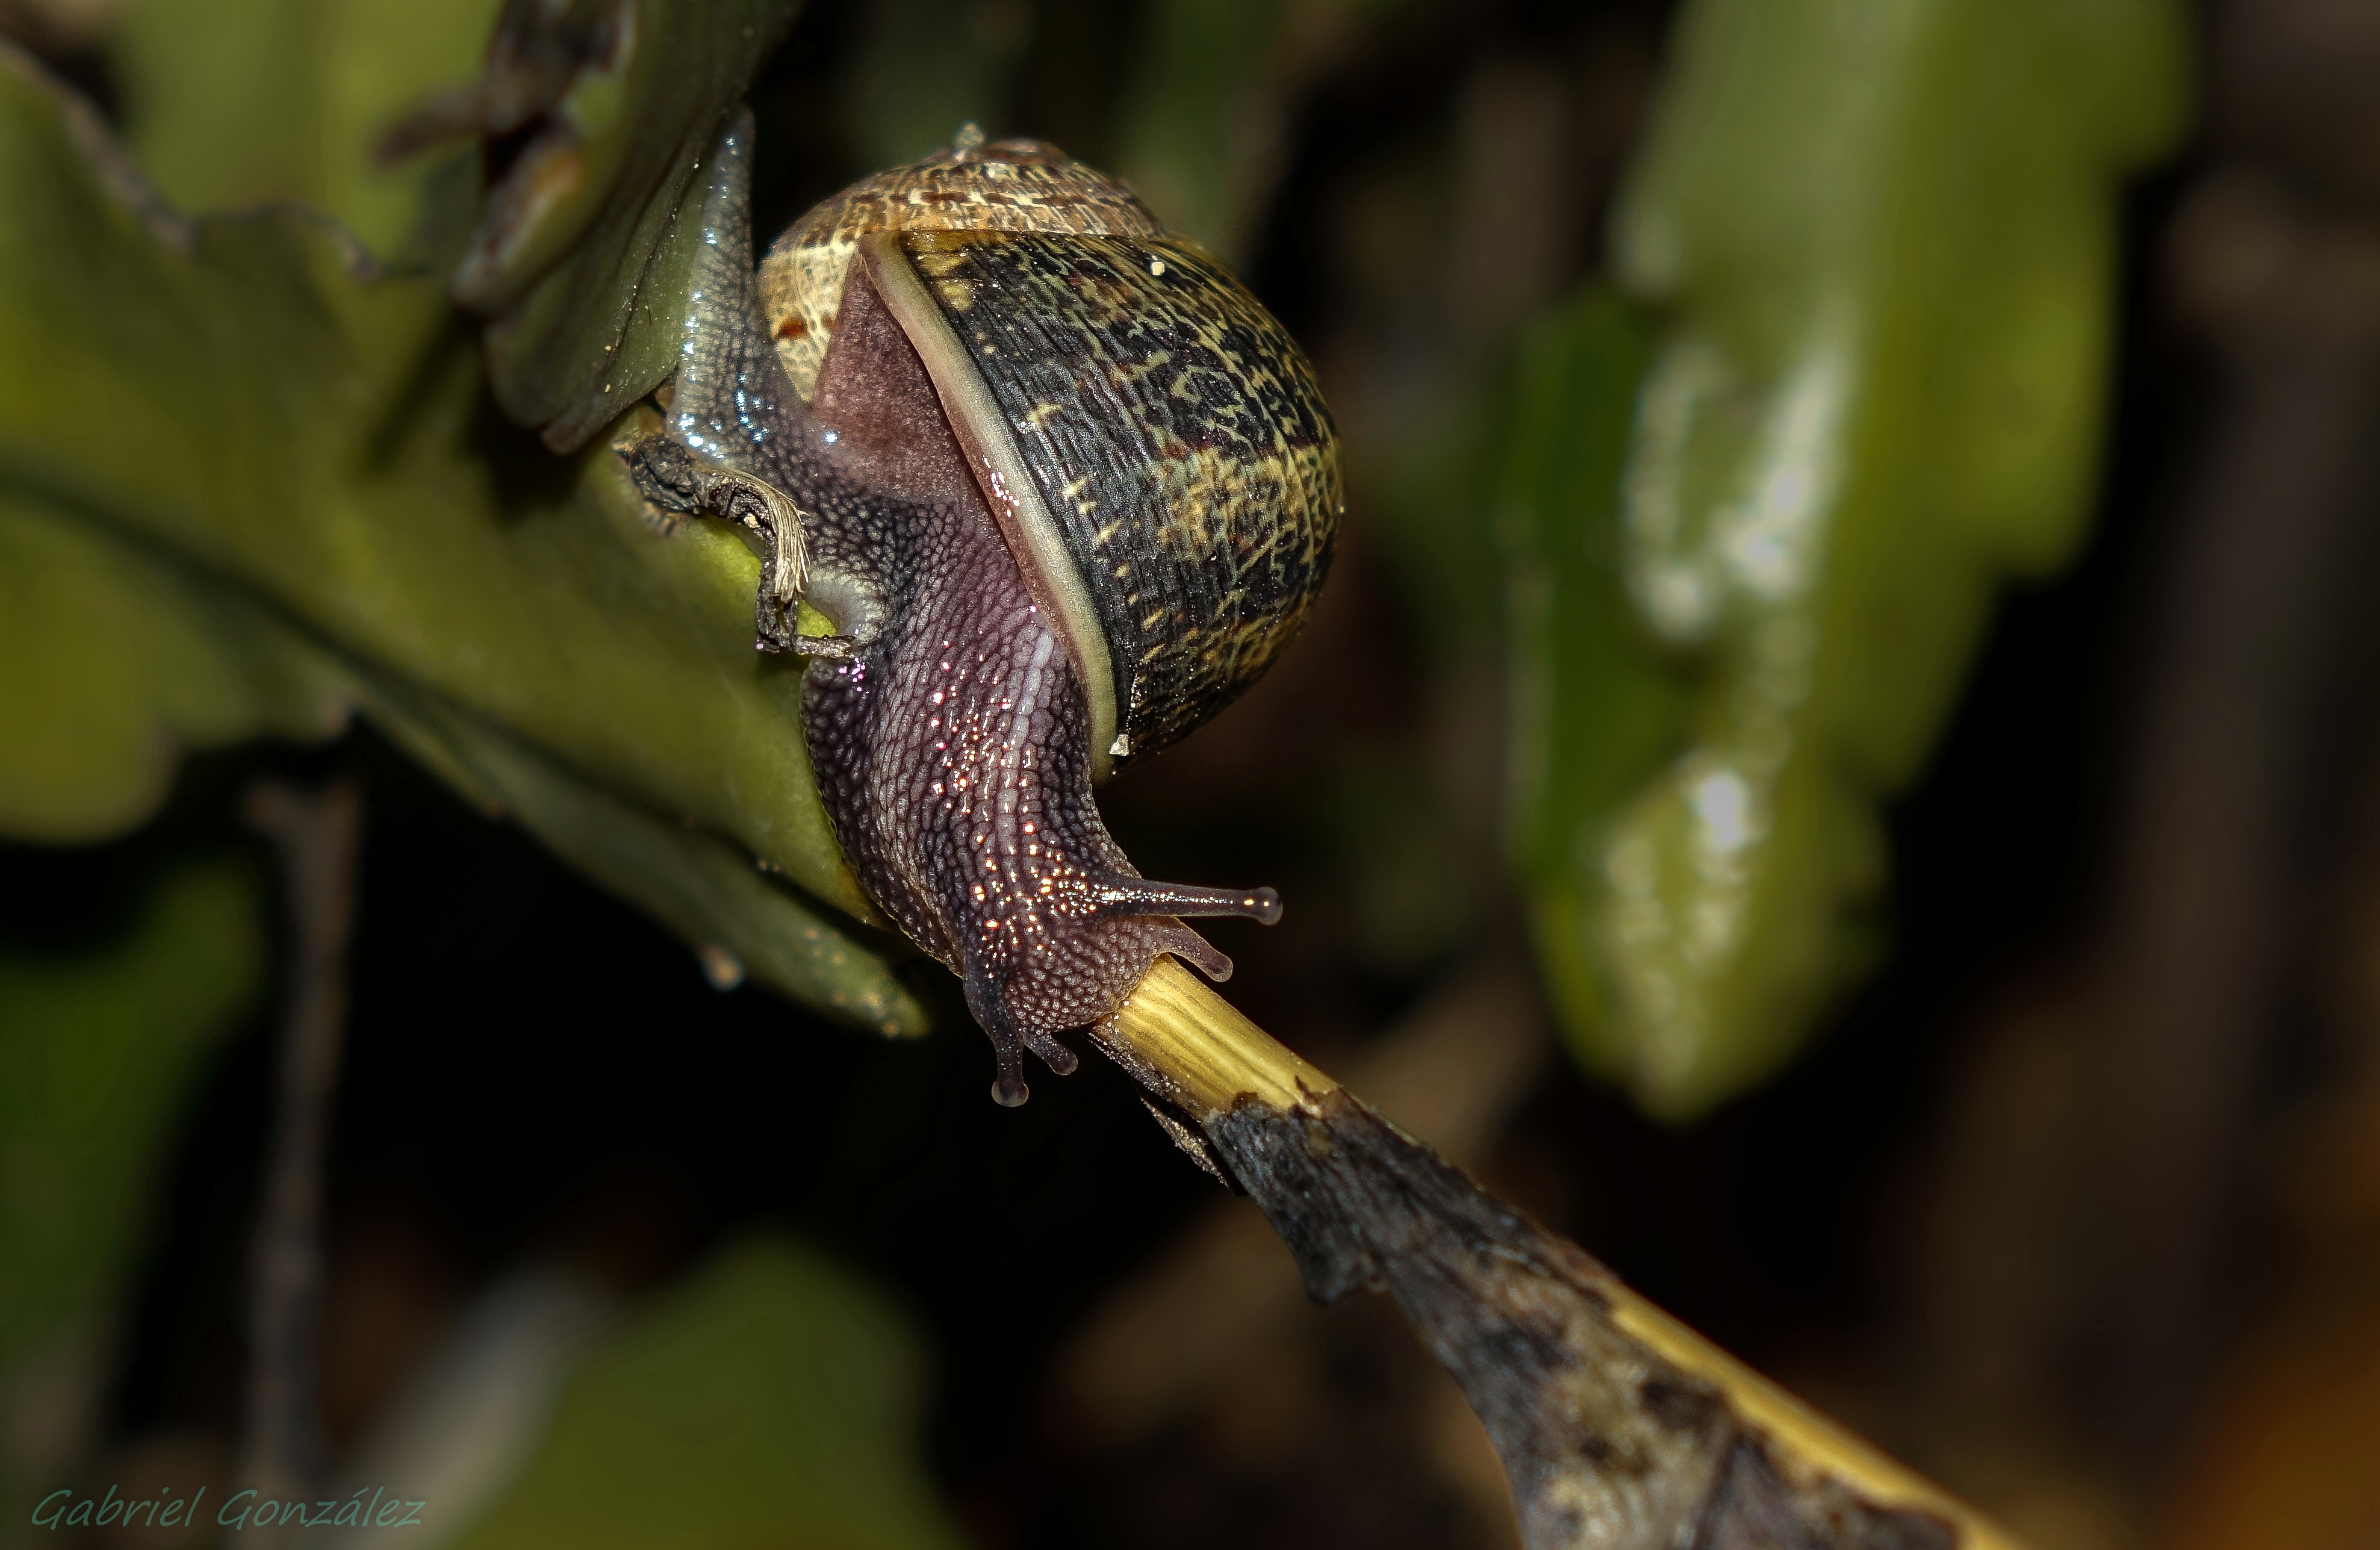
nature, flower, wildlife, green, macro, amphibian, flora, fauna, invertebrate, close up, snail, animals, naturaleza, snails, ggl1, gaby1, xovesphoto, animales, sonyrx10, rx10, caracoles, gphoto, xelodegalicia, macro photography, gabrielcoru a, plant stem, snails and slugs